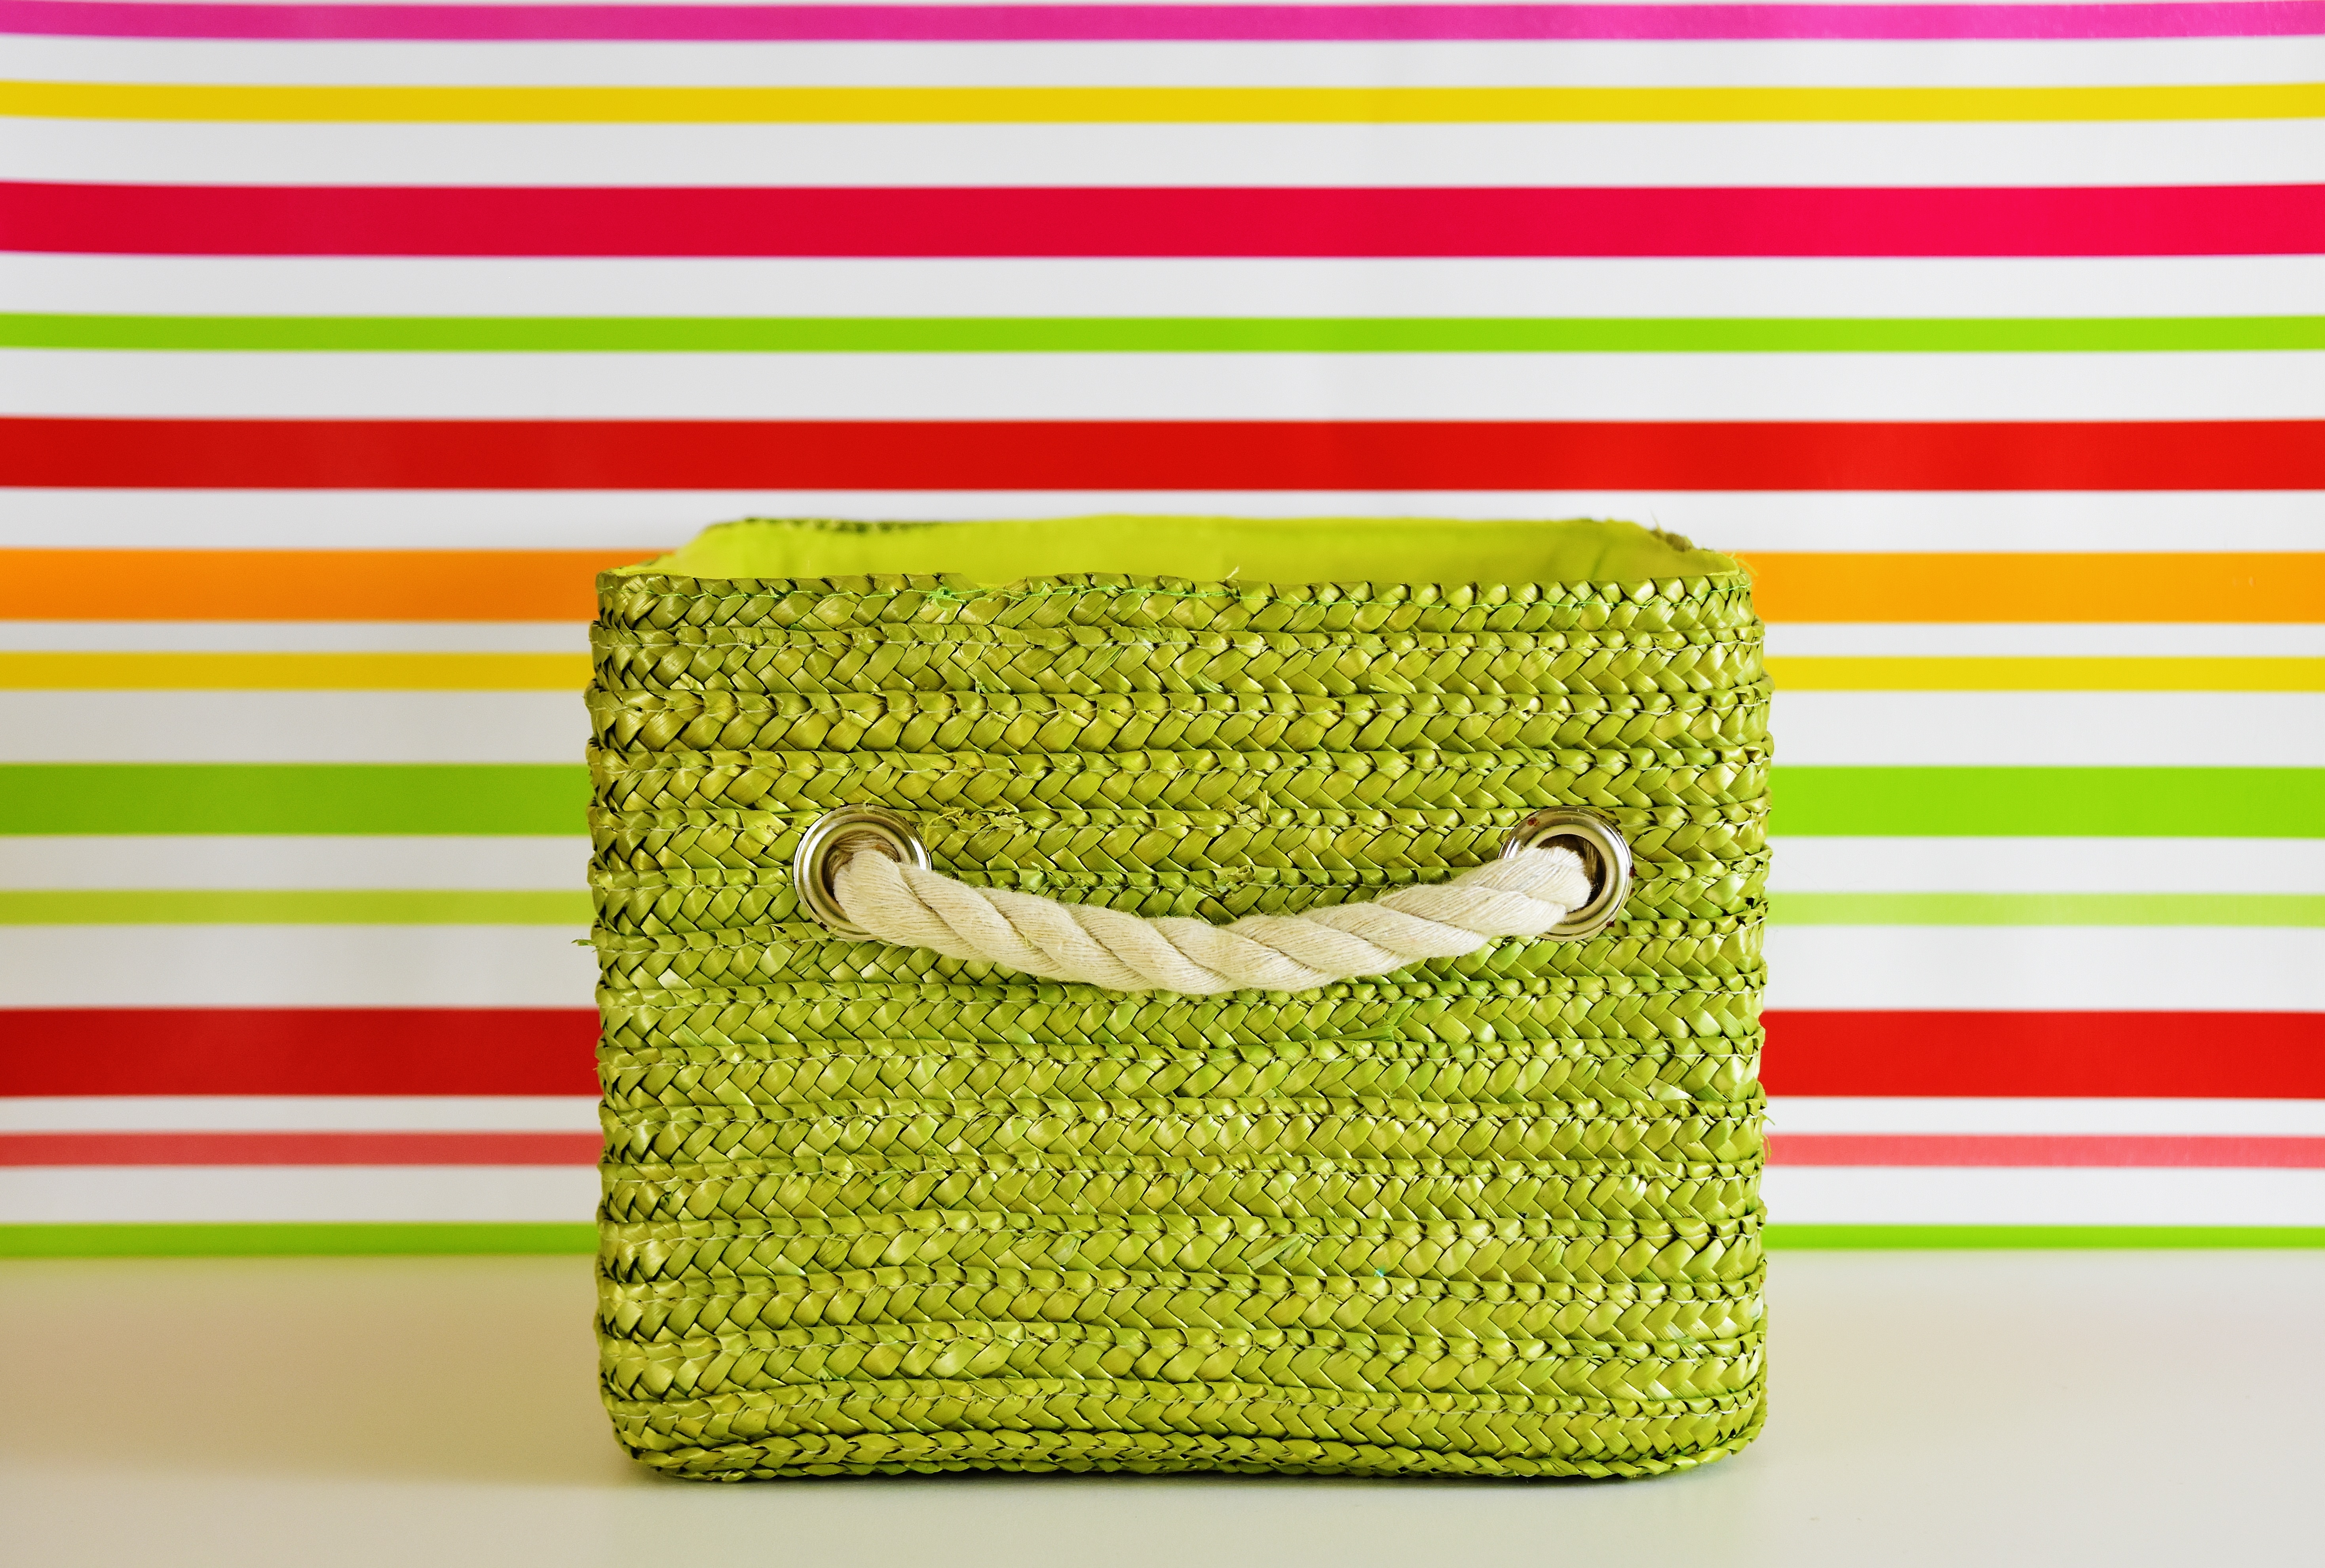
decoration, pattern, green, colorful, yellow, basket, storage, textile, coin purse